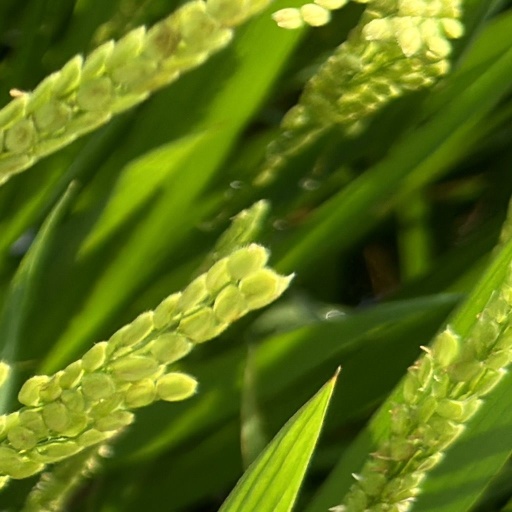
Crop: rice